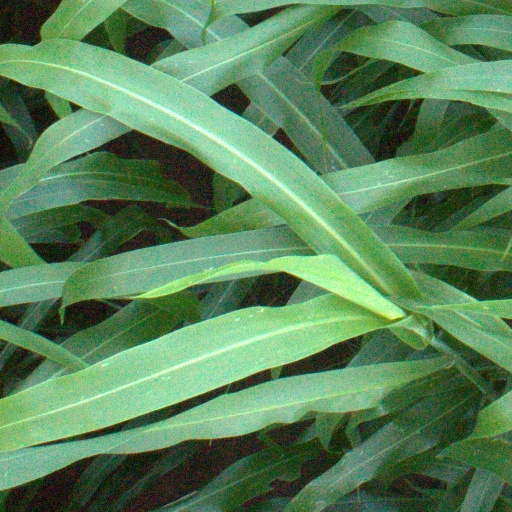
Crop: sorghum